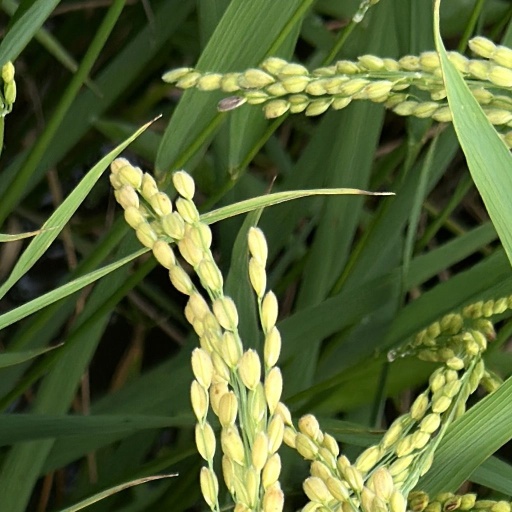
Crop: rice